Universal Time

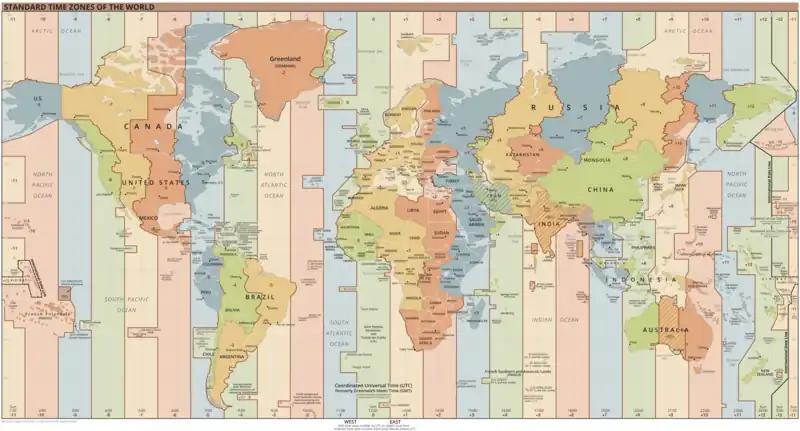
Standard time zones of the world. The number at the bottom of each zone specifies the number of hours to add to UTC to convert it to the local time.

As international commerce increased, the need for an international standard of time measurement emerged. Several authors proposed a "universal" or "cosmic" time (see ). The development of Universal Time began at the International Meridian Conference. At the end of this conference, on 22 October 1884, the recommended base reference for world time, the "universal day", was announced to be the local mean solar time at the Royal Observatory in Greenwich, counted from 0 hours at Greenwich mean midnight. This agreed with the civil Greenwich Mean Time used on the island of Great Britain since 1847. In contrast, astronomical GMT began at mean noon, i.e. astronomical day "X" began at noon of civil day "X". The purpose of this was to keep one night's observations under one date. The civil system was adopted as of 0 hours (civil) 1 January 1925. Nautical GMT began 24 hours before astronomical GMT, at least until 1805 in the Royal Navy, but persisted much later elsewhere because it was mentioned at the 1884 conference. Greenwich was chosen because by 1884 two-thirds of all nautical charts and maps already used it as their prime meridian.